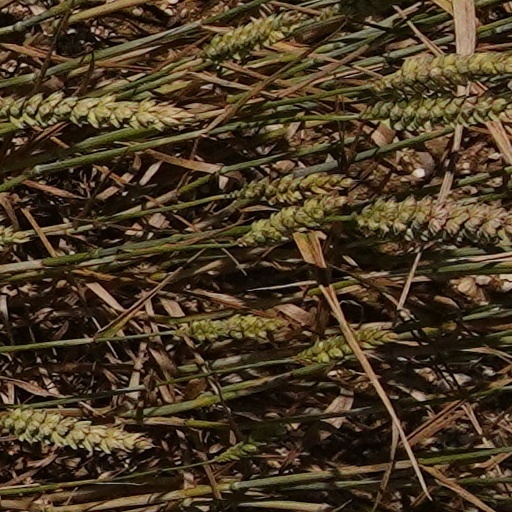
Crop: wheat